Neuromechanics

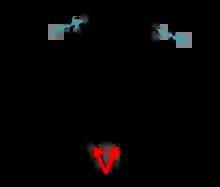
Fig. 2 – Center of mass on a massless leg travelling along the trunk trajectory path in inverted pendulum theory. Velocity vectors are shown perpendicular to the ground reaction force at time 1 and time 2.

The inverted pendulum theory of gait is a neuromechanical approach to understand how humans walk. As the name of the theory implies, a walking human is modeled as an inverted pendulum consisting of a center of mass (COM) suspended above the ground via a support leg (Fig. 2). As the inverted pendulum swings forward, ground reaction forces occur between the modeled leg and the ground. Importantly, the magnitude of the ground reaction forces depends on the COM position and size. The velocity vector of the center of mass is always perpendicular to the ground reaction force.